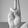
ASL letter: U